Suffolk House, Penang

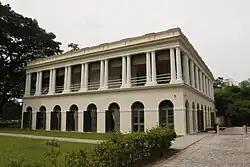

The Suffolk House refers to two early residences built on the same site located some four miles west of George Town, Penang, Malaysia. Located on the banks of the "Air Itam" ("Black Water") River, the earliest of the two buildings is notable for having served as the residence of Francis Light, the founder of the first British settlement on Penang. Following Light's death in 1794, and with Penang becoming the fourth presidency of India in 1805, a newer Suffolk House replaced the original house, assuming multiple roles before it was later neglected and subsequently restored.